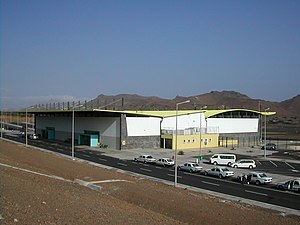
Cesária Évora Airport
Cesária Évora Airport er Kap Verdes tredjestørste lufthavn. Lufthavnen ligger på øen São Vicente, 5 km fra hovedbyen Mindelo. Lufthavnen blev omdøbt fra São Pedro Airport den 8. marts 2012, efter den verdenskendte sangerinde Cesária Évora døde i 2011. Hun var født i Mindelo og boede en stor del af sit liv her.